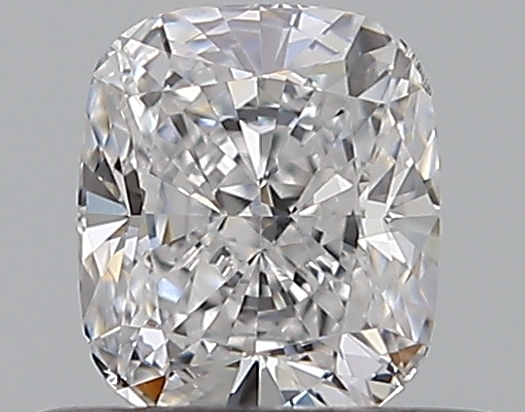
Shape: cushion
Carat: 0.5
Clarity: SI1
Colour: D
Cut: EX
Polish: EX
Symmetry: VG
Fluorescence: N
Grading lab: GIA
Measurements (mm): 4.86 x 4.19 x 2.86